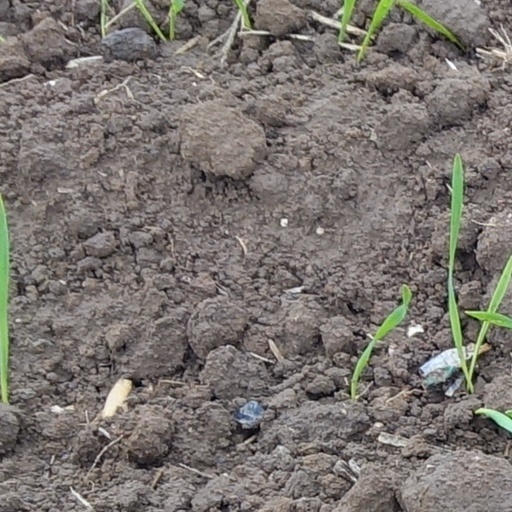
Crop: wheat